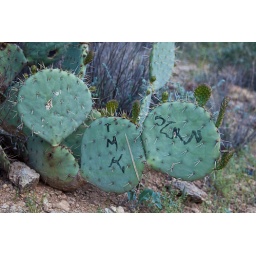
Low lifes are vandalizing even plants in parks. What next wild animal tagging with paint...